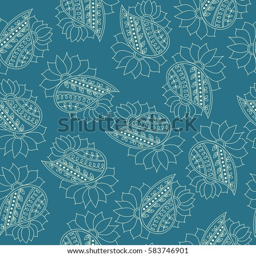
paisley seamless pattern textile traditional elements vector .